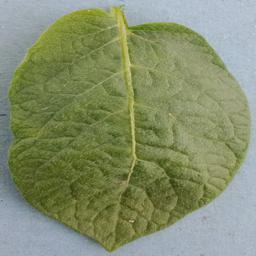
Etiqueta: Sana